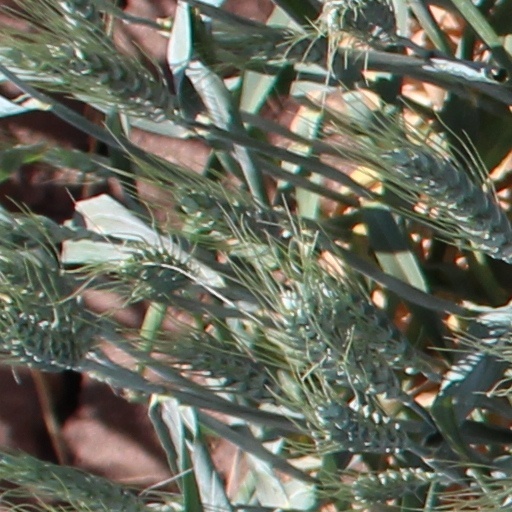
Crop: wheat